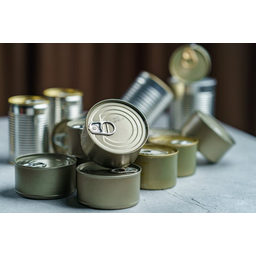
Label: metal